Personnel selection

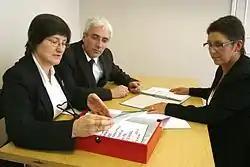
A candidate at a job interview

The procedure of personnel selection includes gathering data about the potential candidates with the end goal of deciding suitability and sustainability for the employment in that particular job. This data is gathered utilizing one or more determination devices or strategies classified as such: